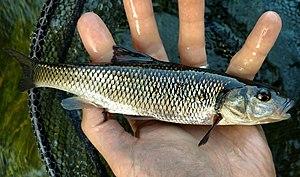
Cette liste commentée recense l'ichtyofaune d'eau douce au Québec. Elle répertorie les espèces de poissons dulçaquicoles québécois actuels et celles qui ont été récemment classifiées comme éteintes. Cette liste comporte 120 espèces réparties en 19 ordres et 26 familles, dont deux sont « en danger » et deux autres sont « vulnérables ».